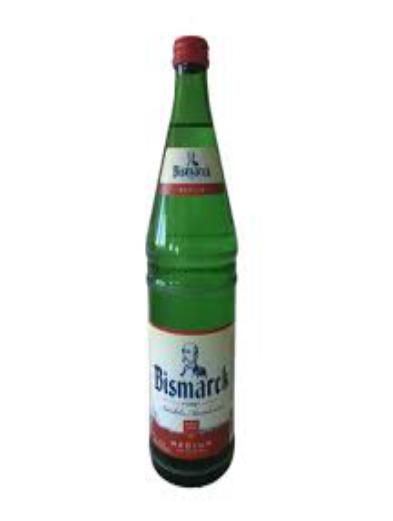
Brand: Furst Bismarck
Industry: Food